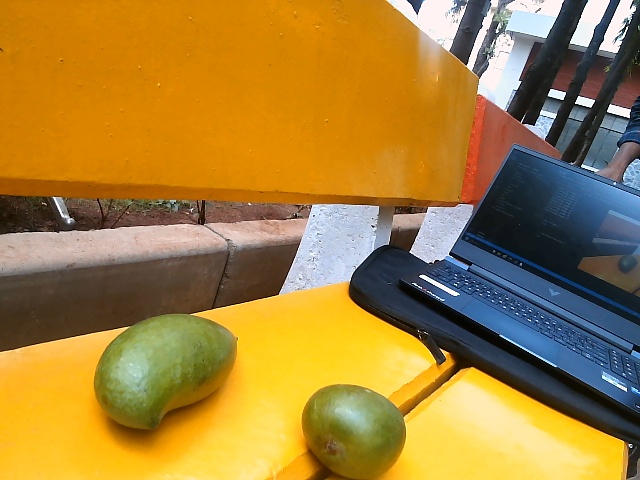
Label: Raw_Mango